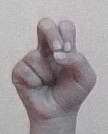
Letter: gaaf